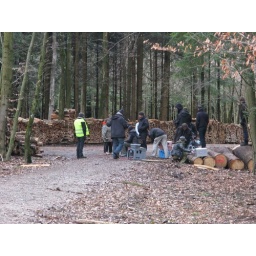
Filming the chicken walking in the woods. The pink and the blue box each had a chicken. Yes, the chicken had a stunt double.